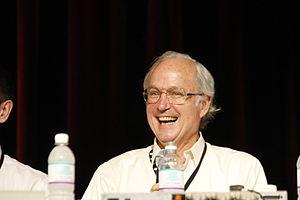
Butler W. Lampson est un ingénieur informaticien américain.